Lucius Tarquinius Superbus

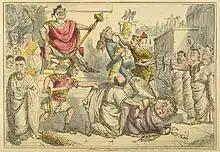
Tarquinius Superbus makes himself King; from "The Comic History of Rome" by Gilbert Abbott à Beckett (c. 1850s)

Tarquin commenced his reign by refusing to bury the dead Servius, and then putting to death several leading senators, whom he suspected of remaining loyal to Servius. By not replacing the slain senators, and not consulting the senate on matters of government, he diminished both the size and the authority of the senate. In another break with tradition, Tarquin judged capital crimes without the advice of counsellors, causing fear amongst those who might think to oppose him. He made a powerful ally when he betrothed his daughter to Octavius Mamilius of Tusculum, among the most eminent of the Latin chiefs.